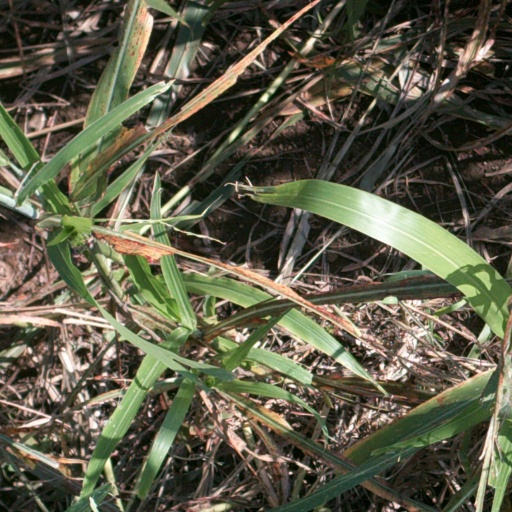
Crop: sorghum